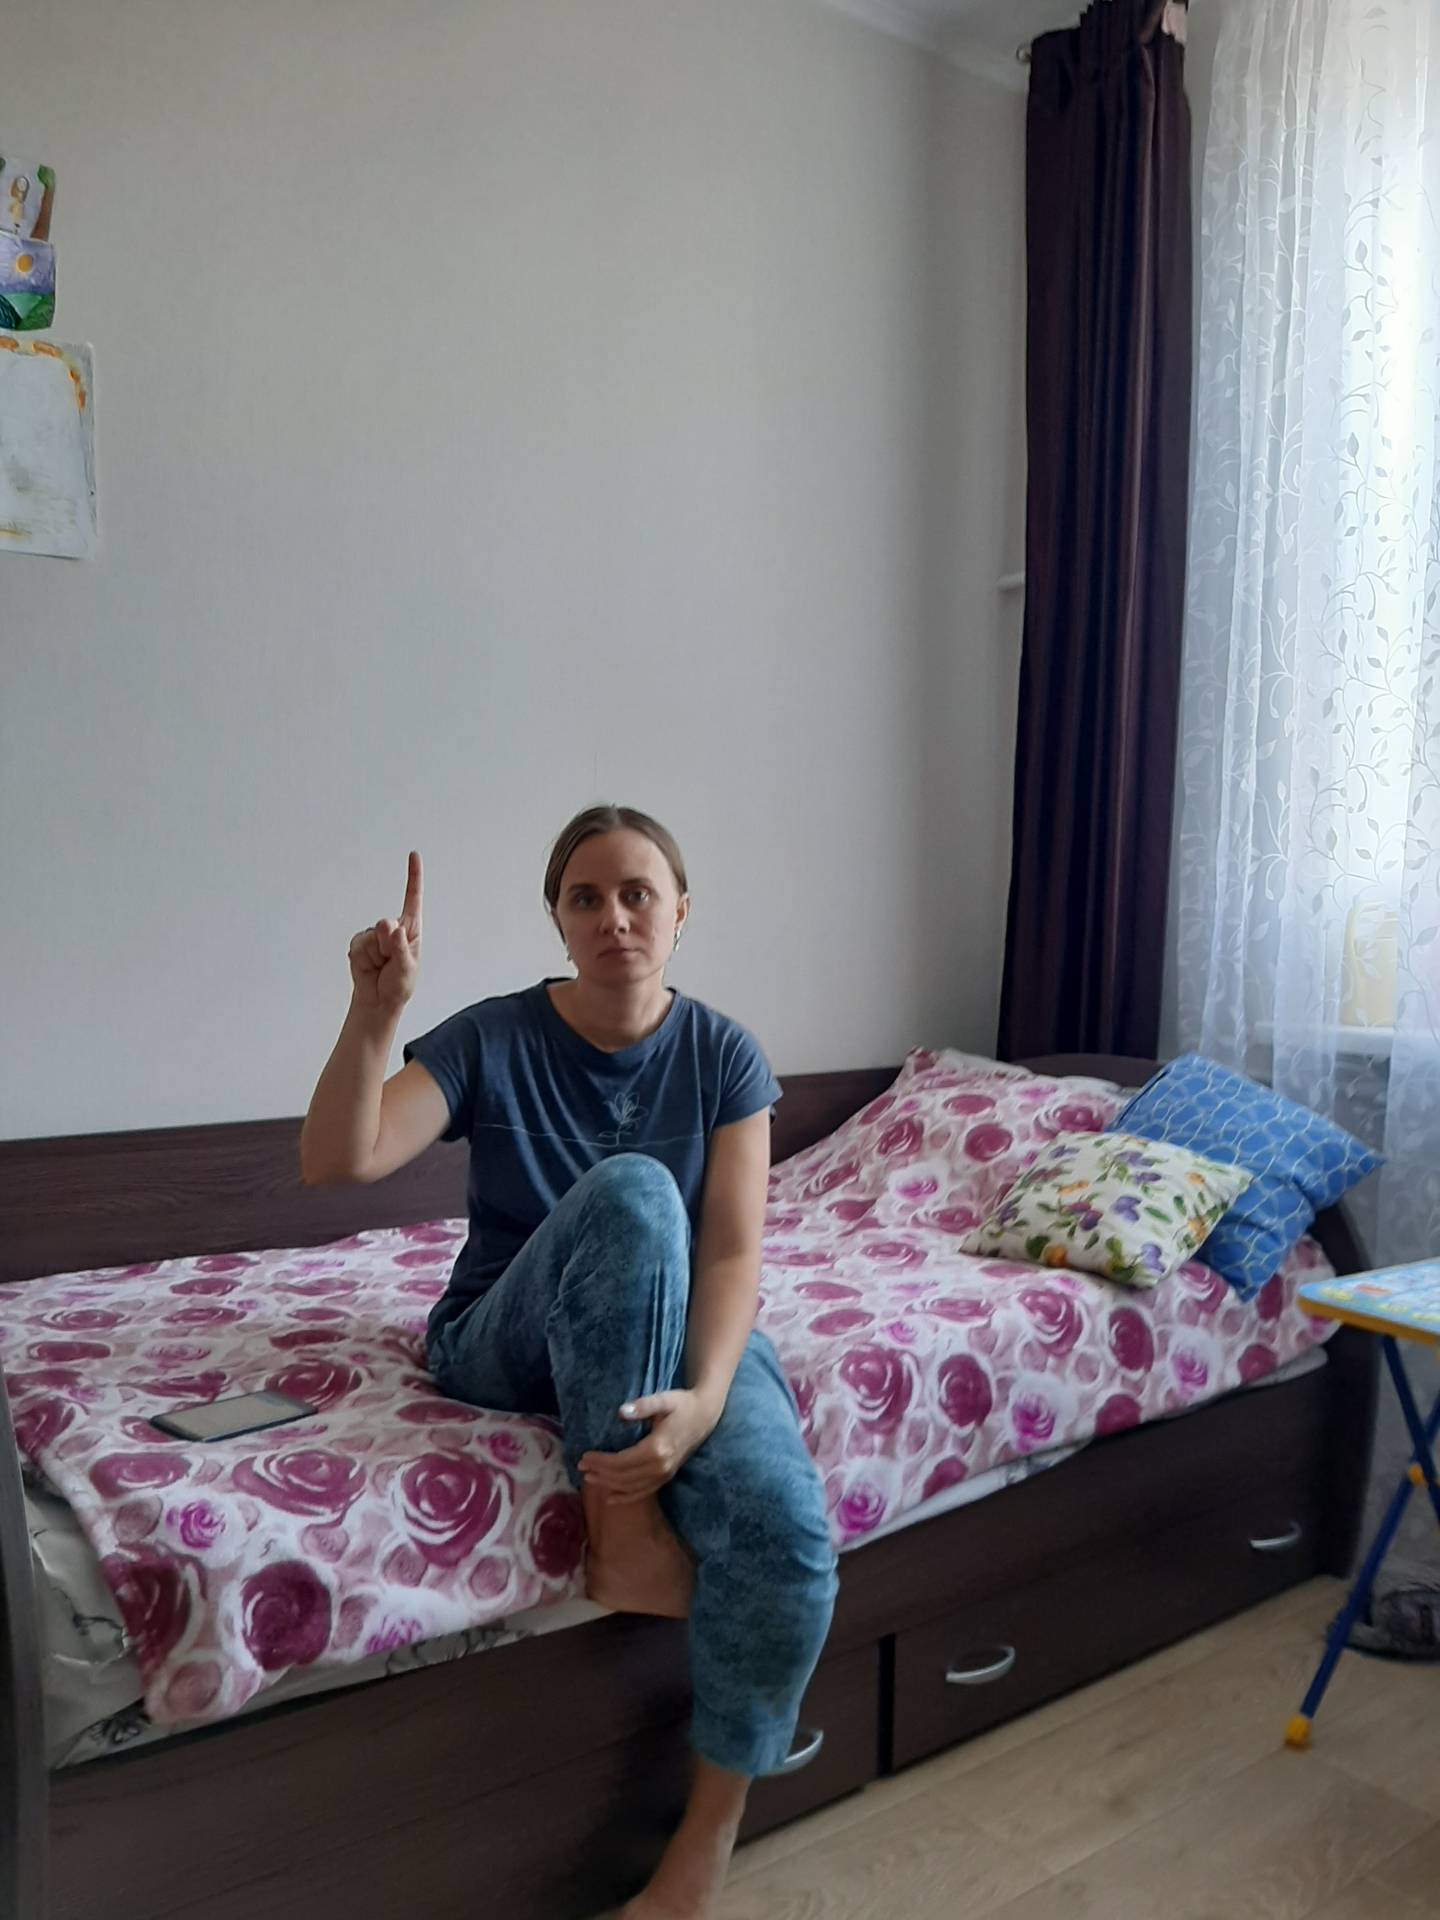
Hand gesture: one